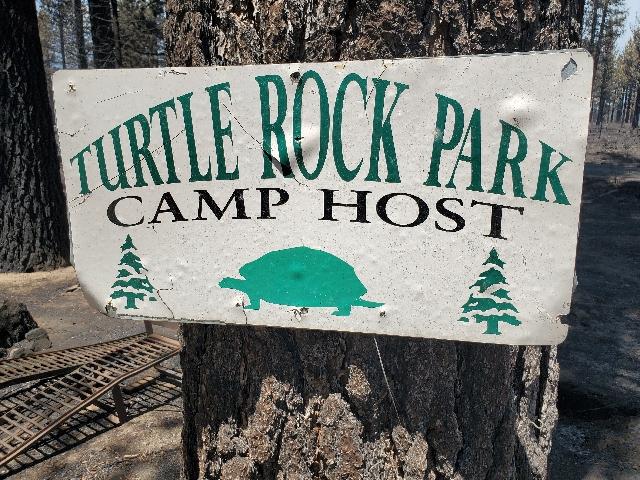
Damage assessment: destroyed